Battle of Corregidor

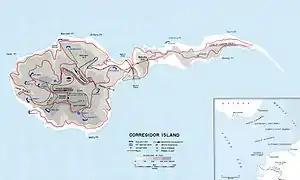
Map of Corregidor Island in 1941

Corregidor, named Fort Mills, was the largest of four fortified islands protecting the mouth of Manila Bay and had been fortified prior to World War I with powerful coastal artillery. Some long and across at its head, the tadpole-shaped island was from Bataan. Its widest and elevated area, known as Topside, held most of the fort's fifty-six coastal defense guns and mortars, and twenty-eight 3-inch antiaircraft guns, besides the three-story "Mile-Long Barracks." Middleside was a small plateau containing battery positions as well as barracks. Bottomside was the lower area, where a dock area and the civilian town of San Jose were located, besides the controlled-mine complex. Americans called it "The Rock" or even the "Gibraltar of the East", comparing it to the fortress that guards the entrance to the Mediterranean Sea between Europe and Africa.